Church of Nuestra Señora de la Asunción (Valdemoro)

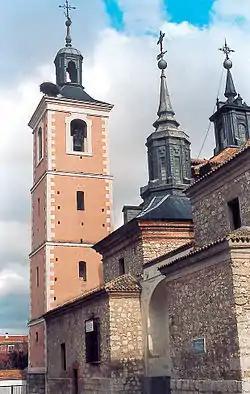

The Church of Nuestra Señora de la Asunción (Spanish: "Iglesia de Nuestra Señora de la Asunción") is a church located in Valdemoro, Spain. It was declared "Bien de Interés Cultural" in 1981.